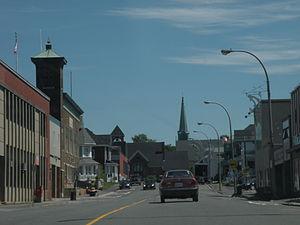
La rue Roseberry de Campbellton, au Nouveau-Brunswick (Canada).
Campbellton est une ville située sur la baie des Chaleurs, à l'embouchure de la rivière Ristigouche dans le comté de Restigouche, à l'extrémité nord du Nouveau-Brunswick.
La route 134 est la deuxième plus longue route secondaire au Nouveau-Brunswick après la route 105. La 134 mesure 261 kilomètres de Moncton à Tide Head, à l'ouest de Campbellton.